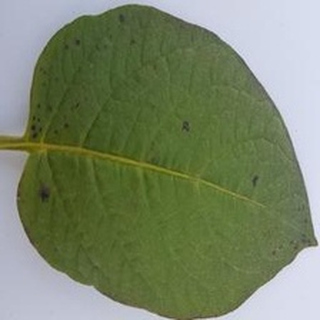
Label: potato_early_blight